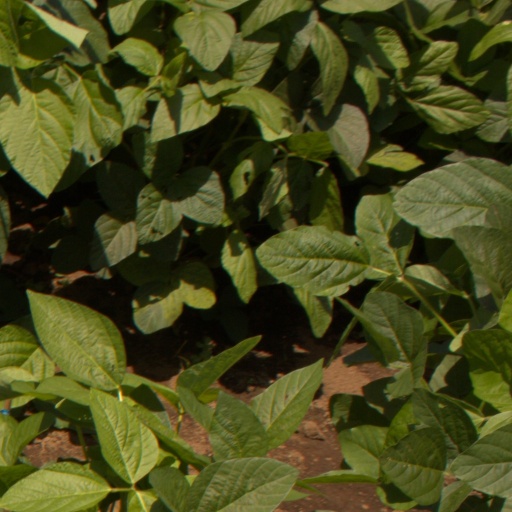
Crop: soybean